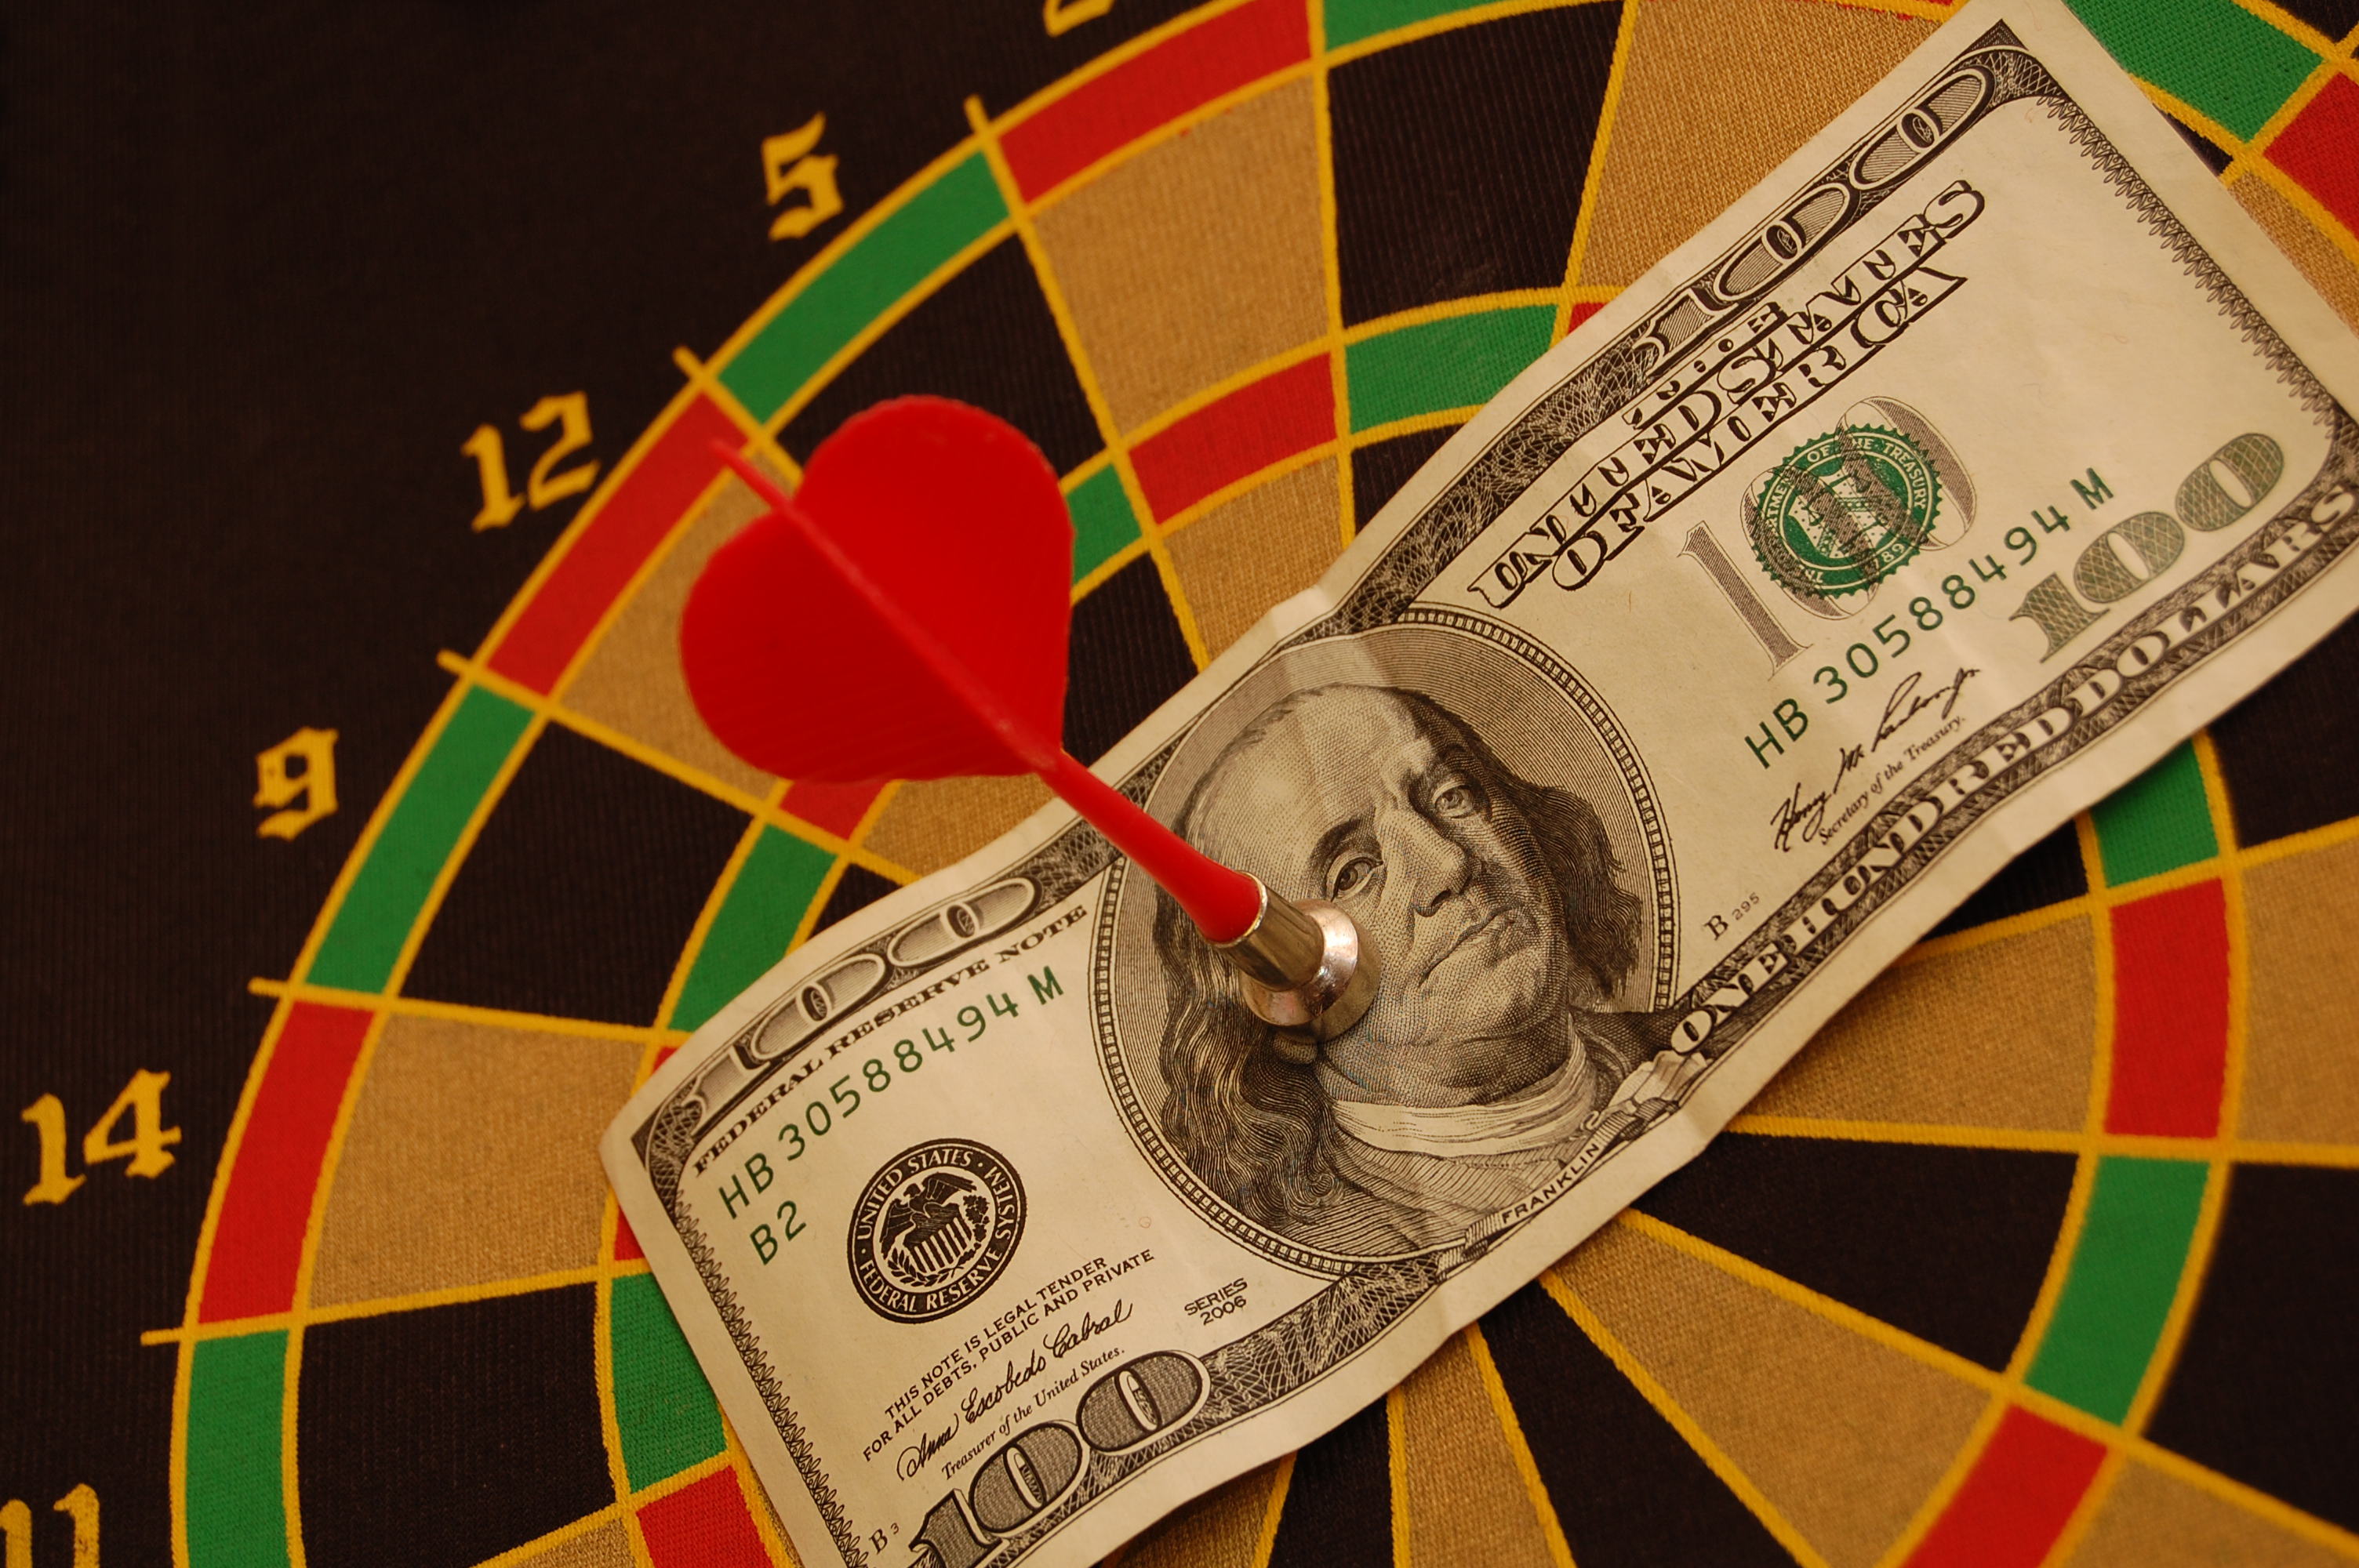
luck, dollars, darts, lottery, chance, target, money, accuracy, dexterity, game, business, strategy, entrepreneurship, risk, excitement, intrigue, one hundred dollars, dedication, purpose, casino, betting, yellow, cash, currency, font